Henri Chapu

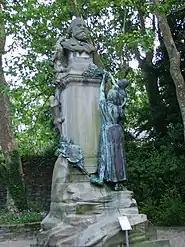
Monument to Jean-François Millet in Cherbourg-en-Cotentin, 1892

Following Pradier's death in 1852 Chapu began studying with another sculptor, Francisque Duret. After coming in second in 1851, he won the Prix de Rome in 1855, then spent five years in Italy.